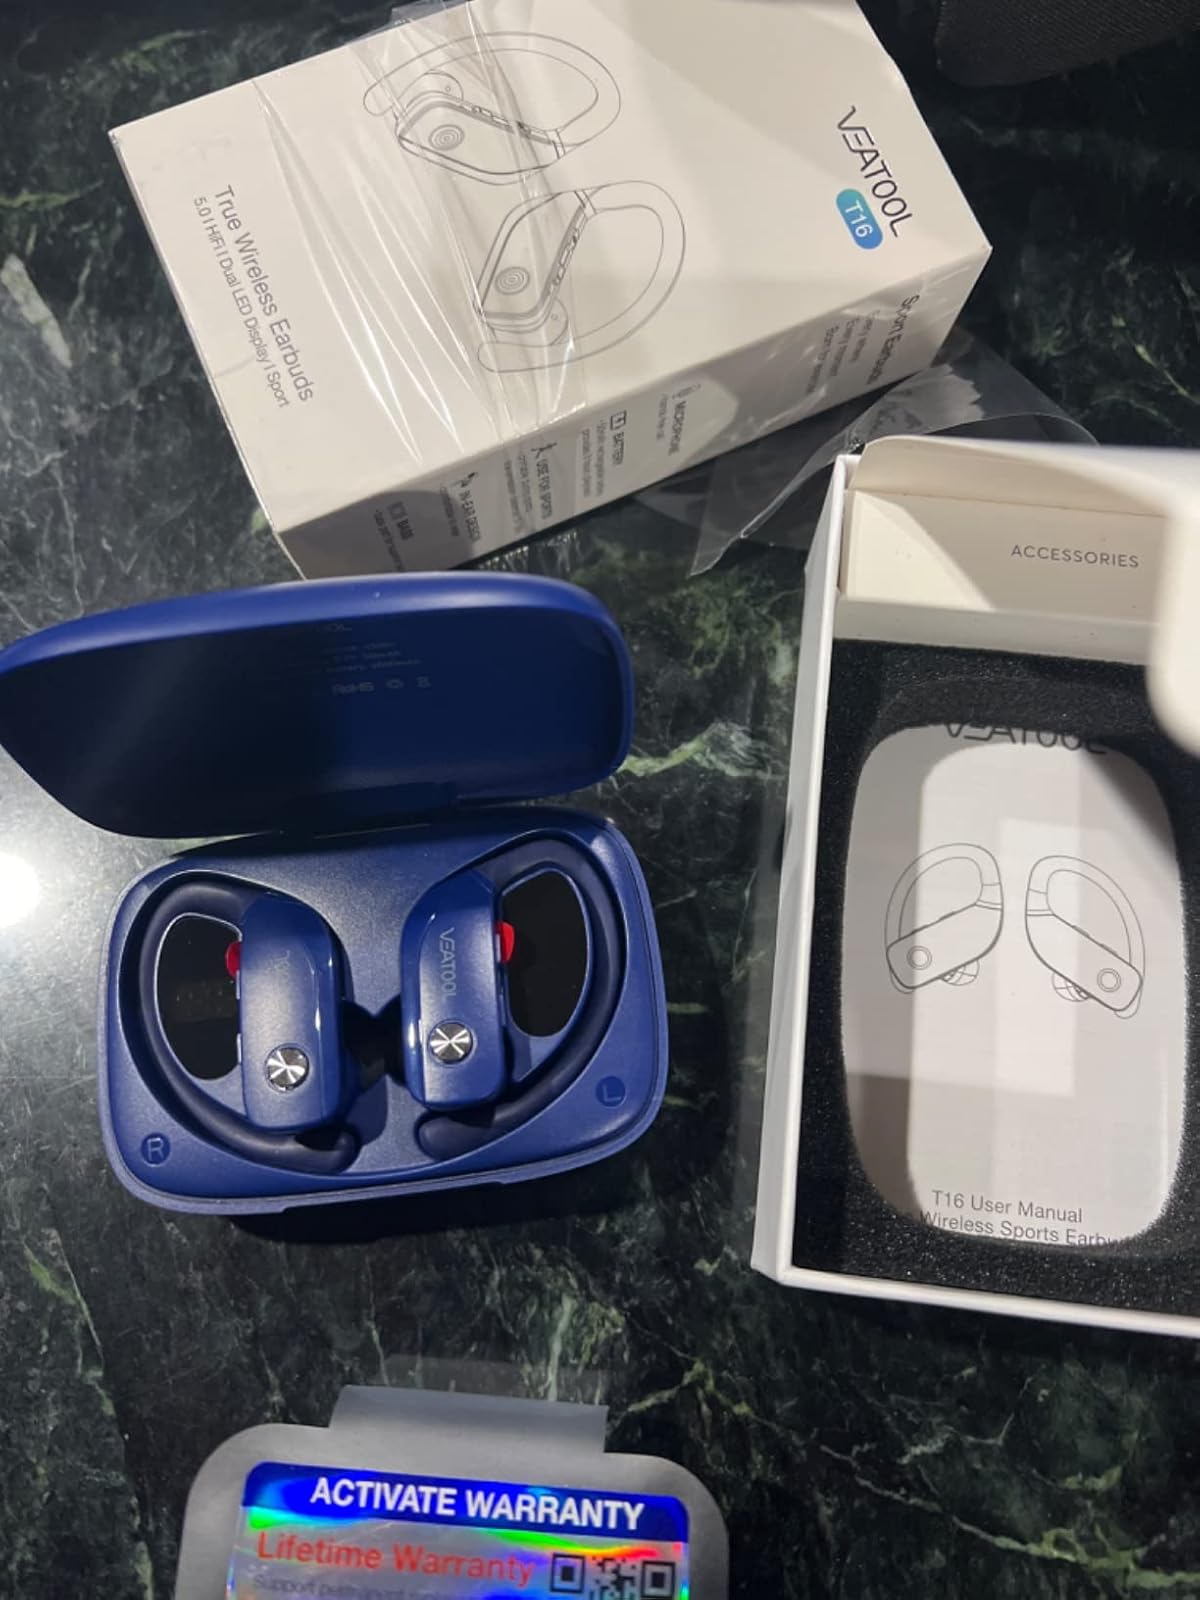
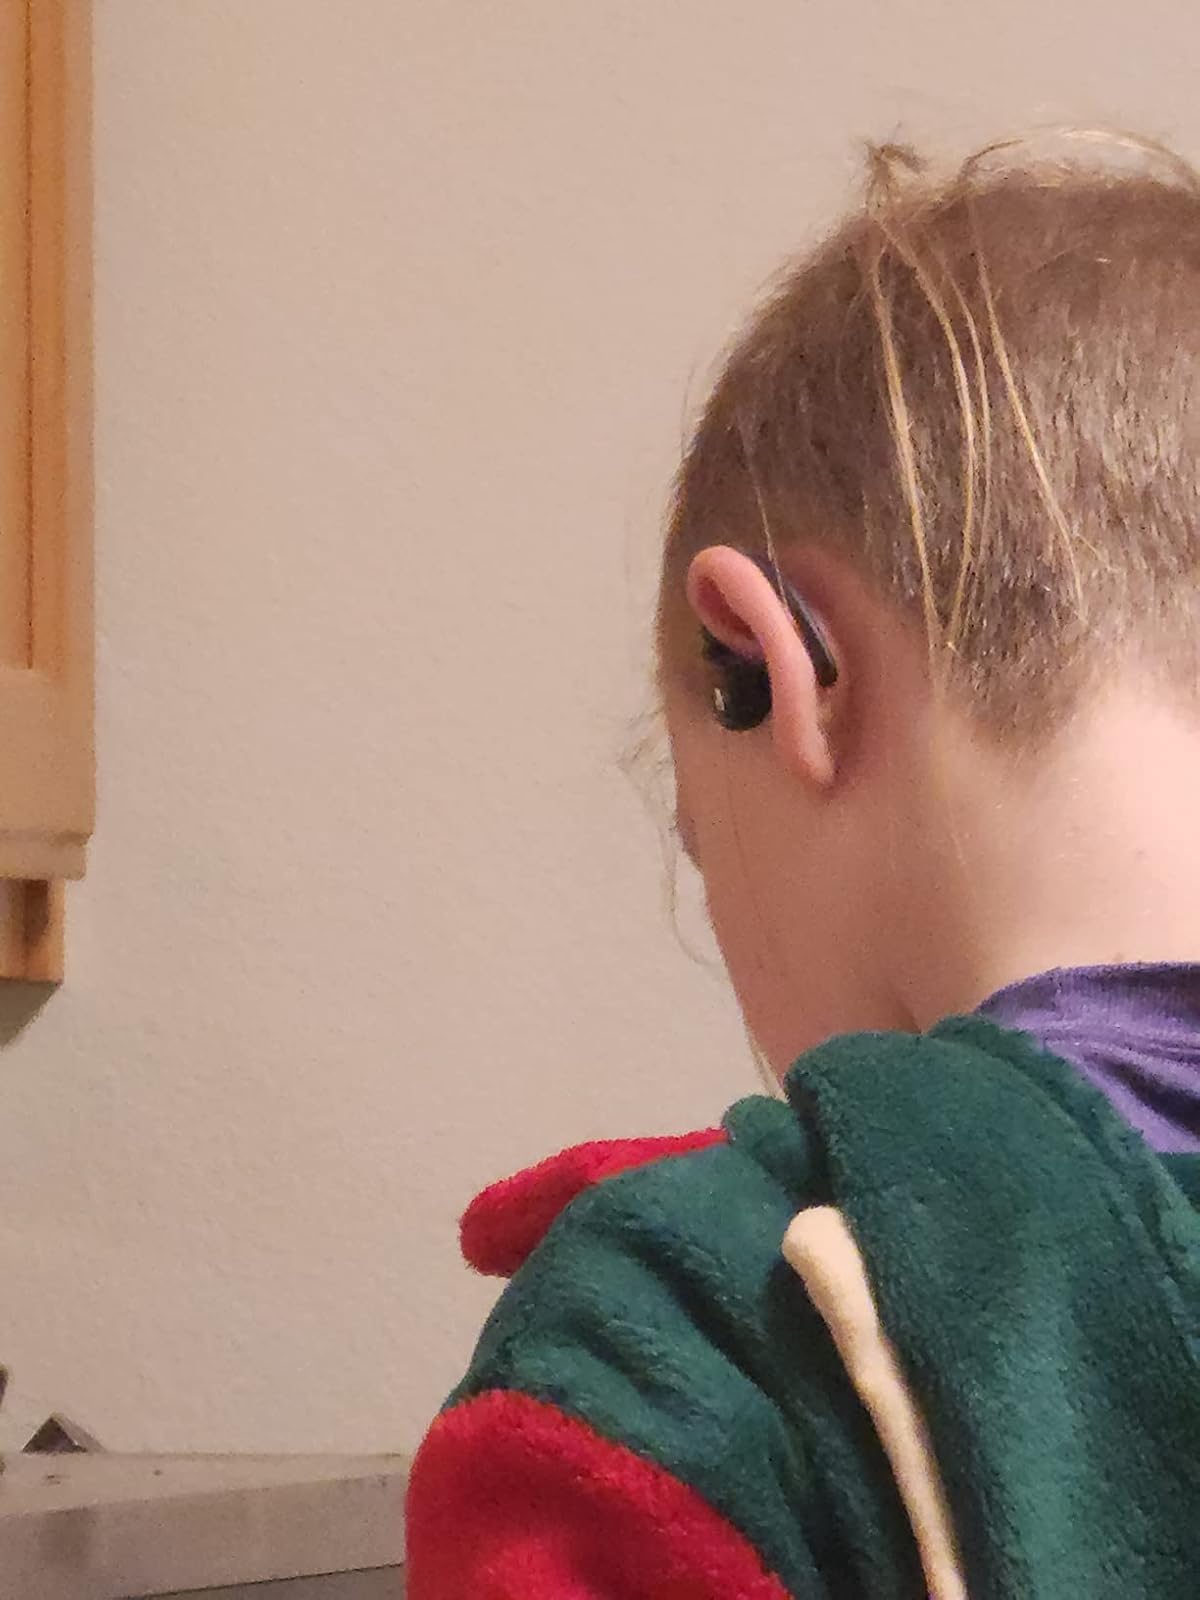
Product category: earbuds
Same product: no